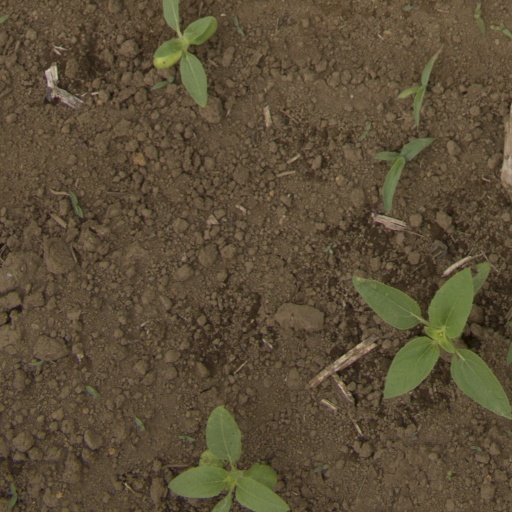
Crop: Jerusalem artichoke